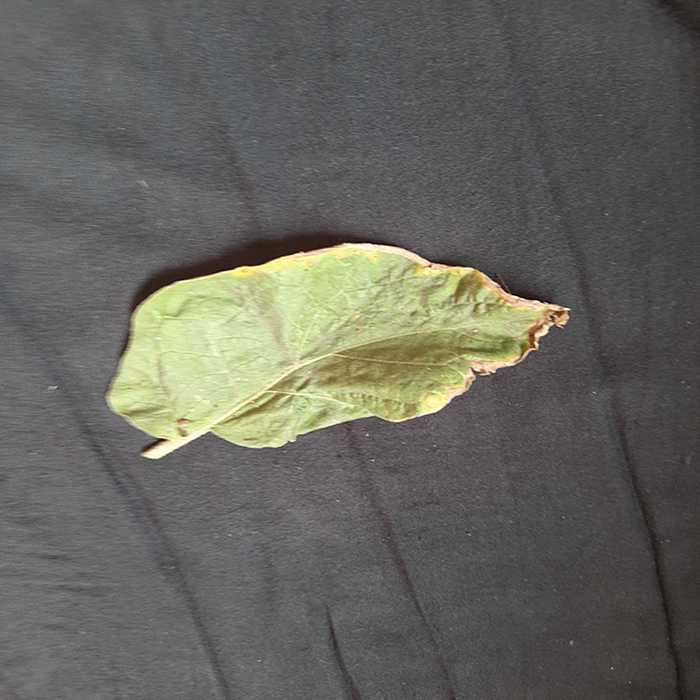
Plant: Eggplant
Label: Eggplant begomovirus